List of Liverpool F.C. records and statistics

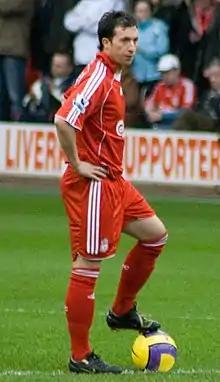
Robbie Fowler, who scored the fastest hat-trick in Liverpool's history.

Liverpool have won honours both domestically and in European cup competitions. They have won the English League title for a joint-record 20 times, the League Cup a record ten times and an English record of six European Cups. In their first season, 1892–93, they won the Lancashire League title and the Liverpool District Cup, and their most recent success came in 2025, when they won their twentieth League title.